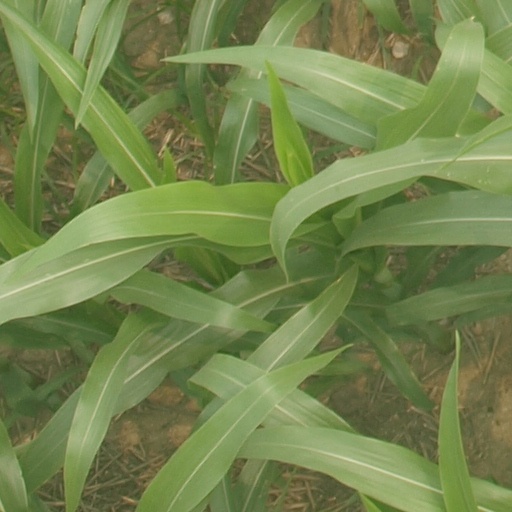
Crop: maize; corn